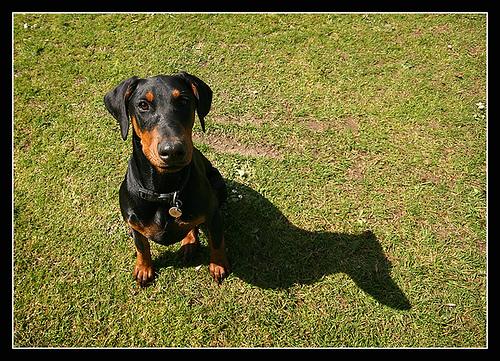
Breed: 209-n000054-Doberman